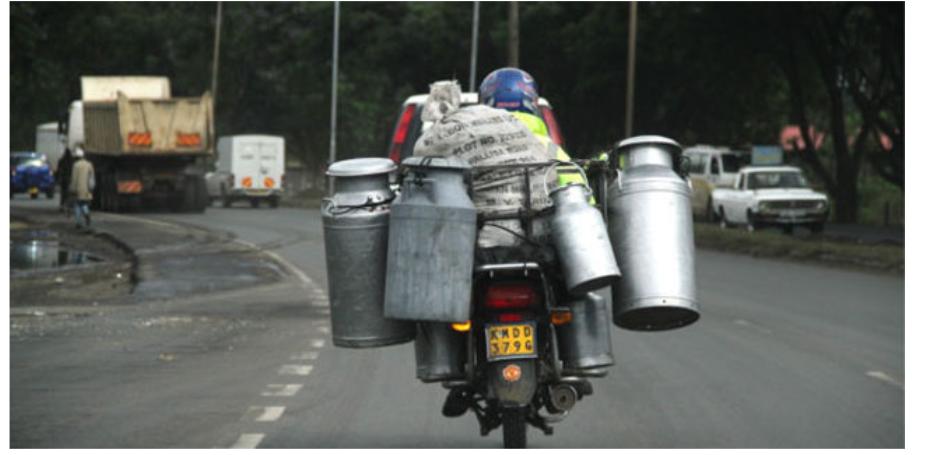
Kuna pikipiki bararani ikiwa imebeba mitungi miwili, ama vyombo vingine vya kusafirisha maziwa, mwenye pikipiki ameonekana akiwa amevaa kofia ngumu ya [cs] helmeti[cs] , na ngu za sanaa,  mbele kukiwa na lori mbili au magari yakipita barabara.